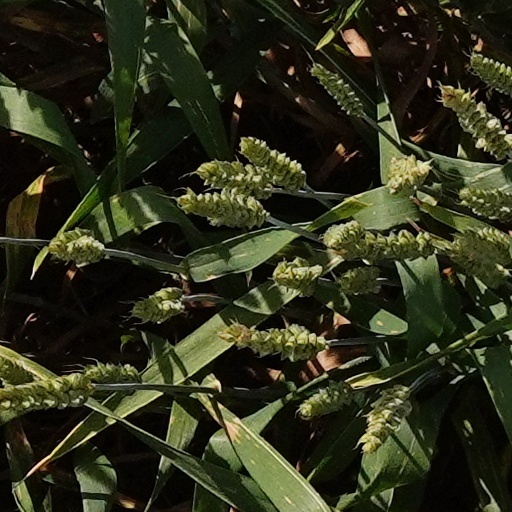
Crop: wheat